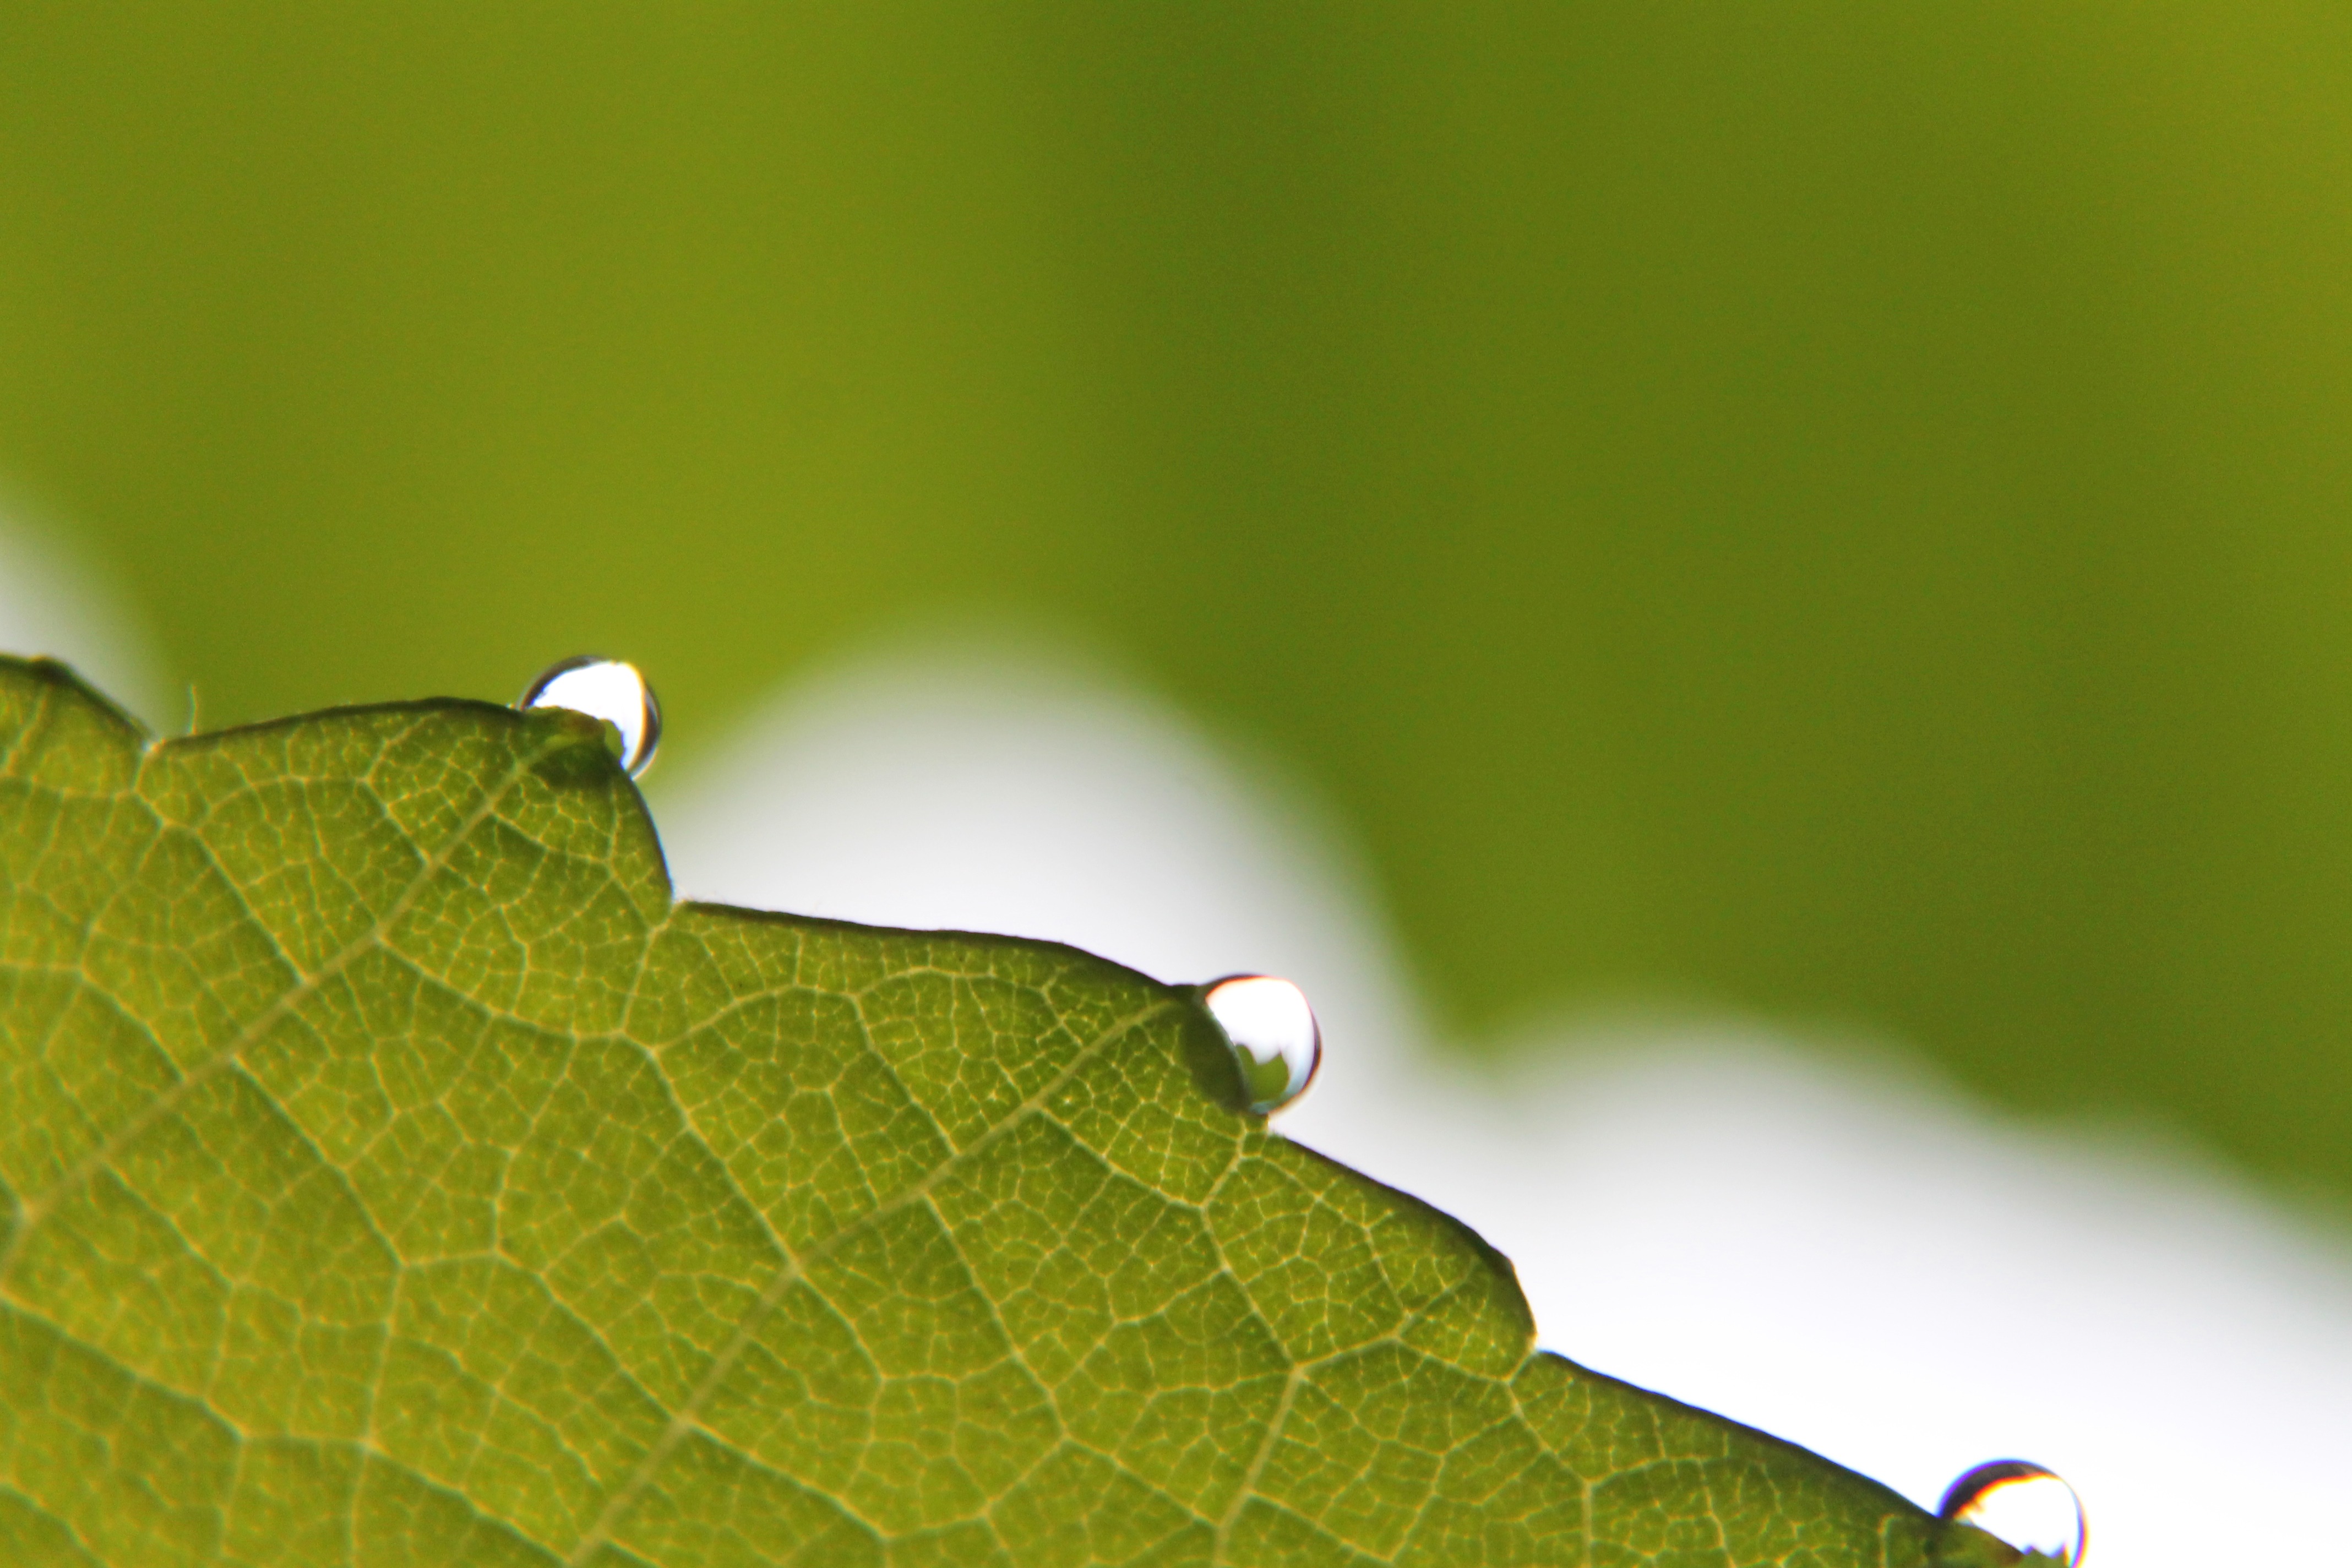
water, nature, branch, plant, photography, leaf, flower, wet, environment, foliage, green, herb, insect, macro, natural, botany, agriculture, flora, botanical, fauna, rain drop, invertebrate, close up, outdoors, vegetation, horticulture, organic, macro photography, drops plant leaves, plant stem